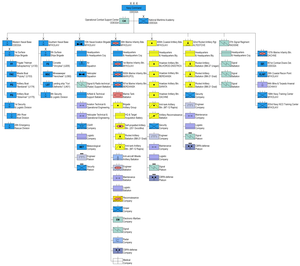
La marine ukrainienne est la branche maritime des forces armées ukrainiennes. Elle opère dans la mer Noire et le delta du Danube.